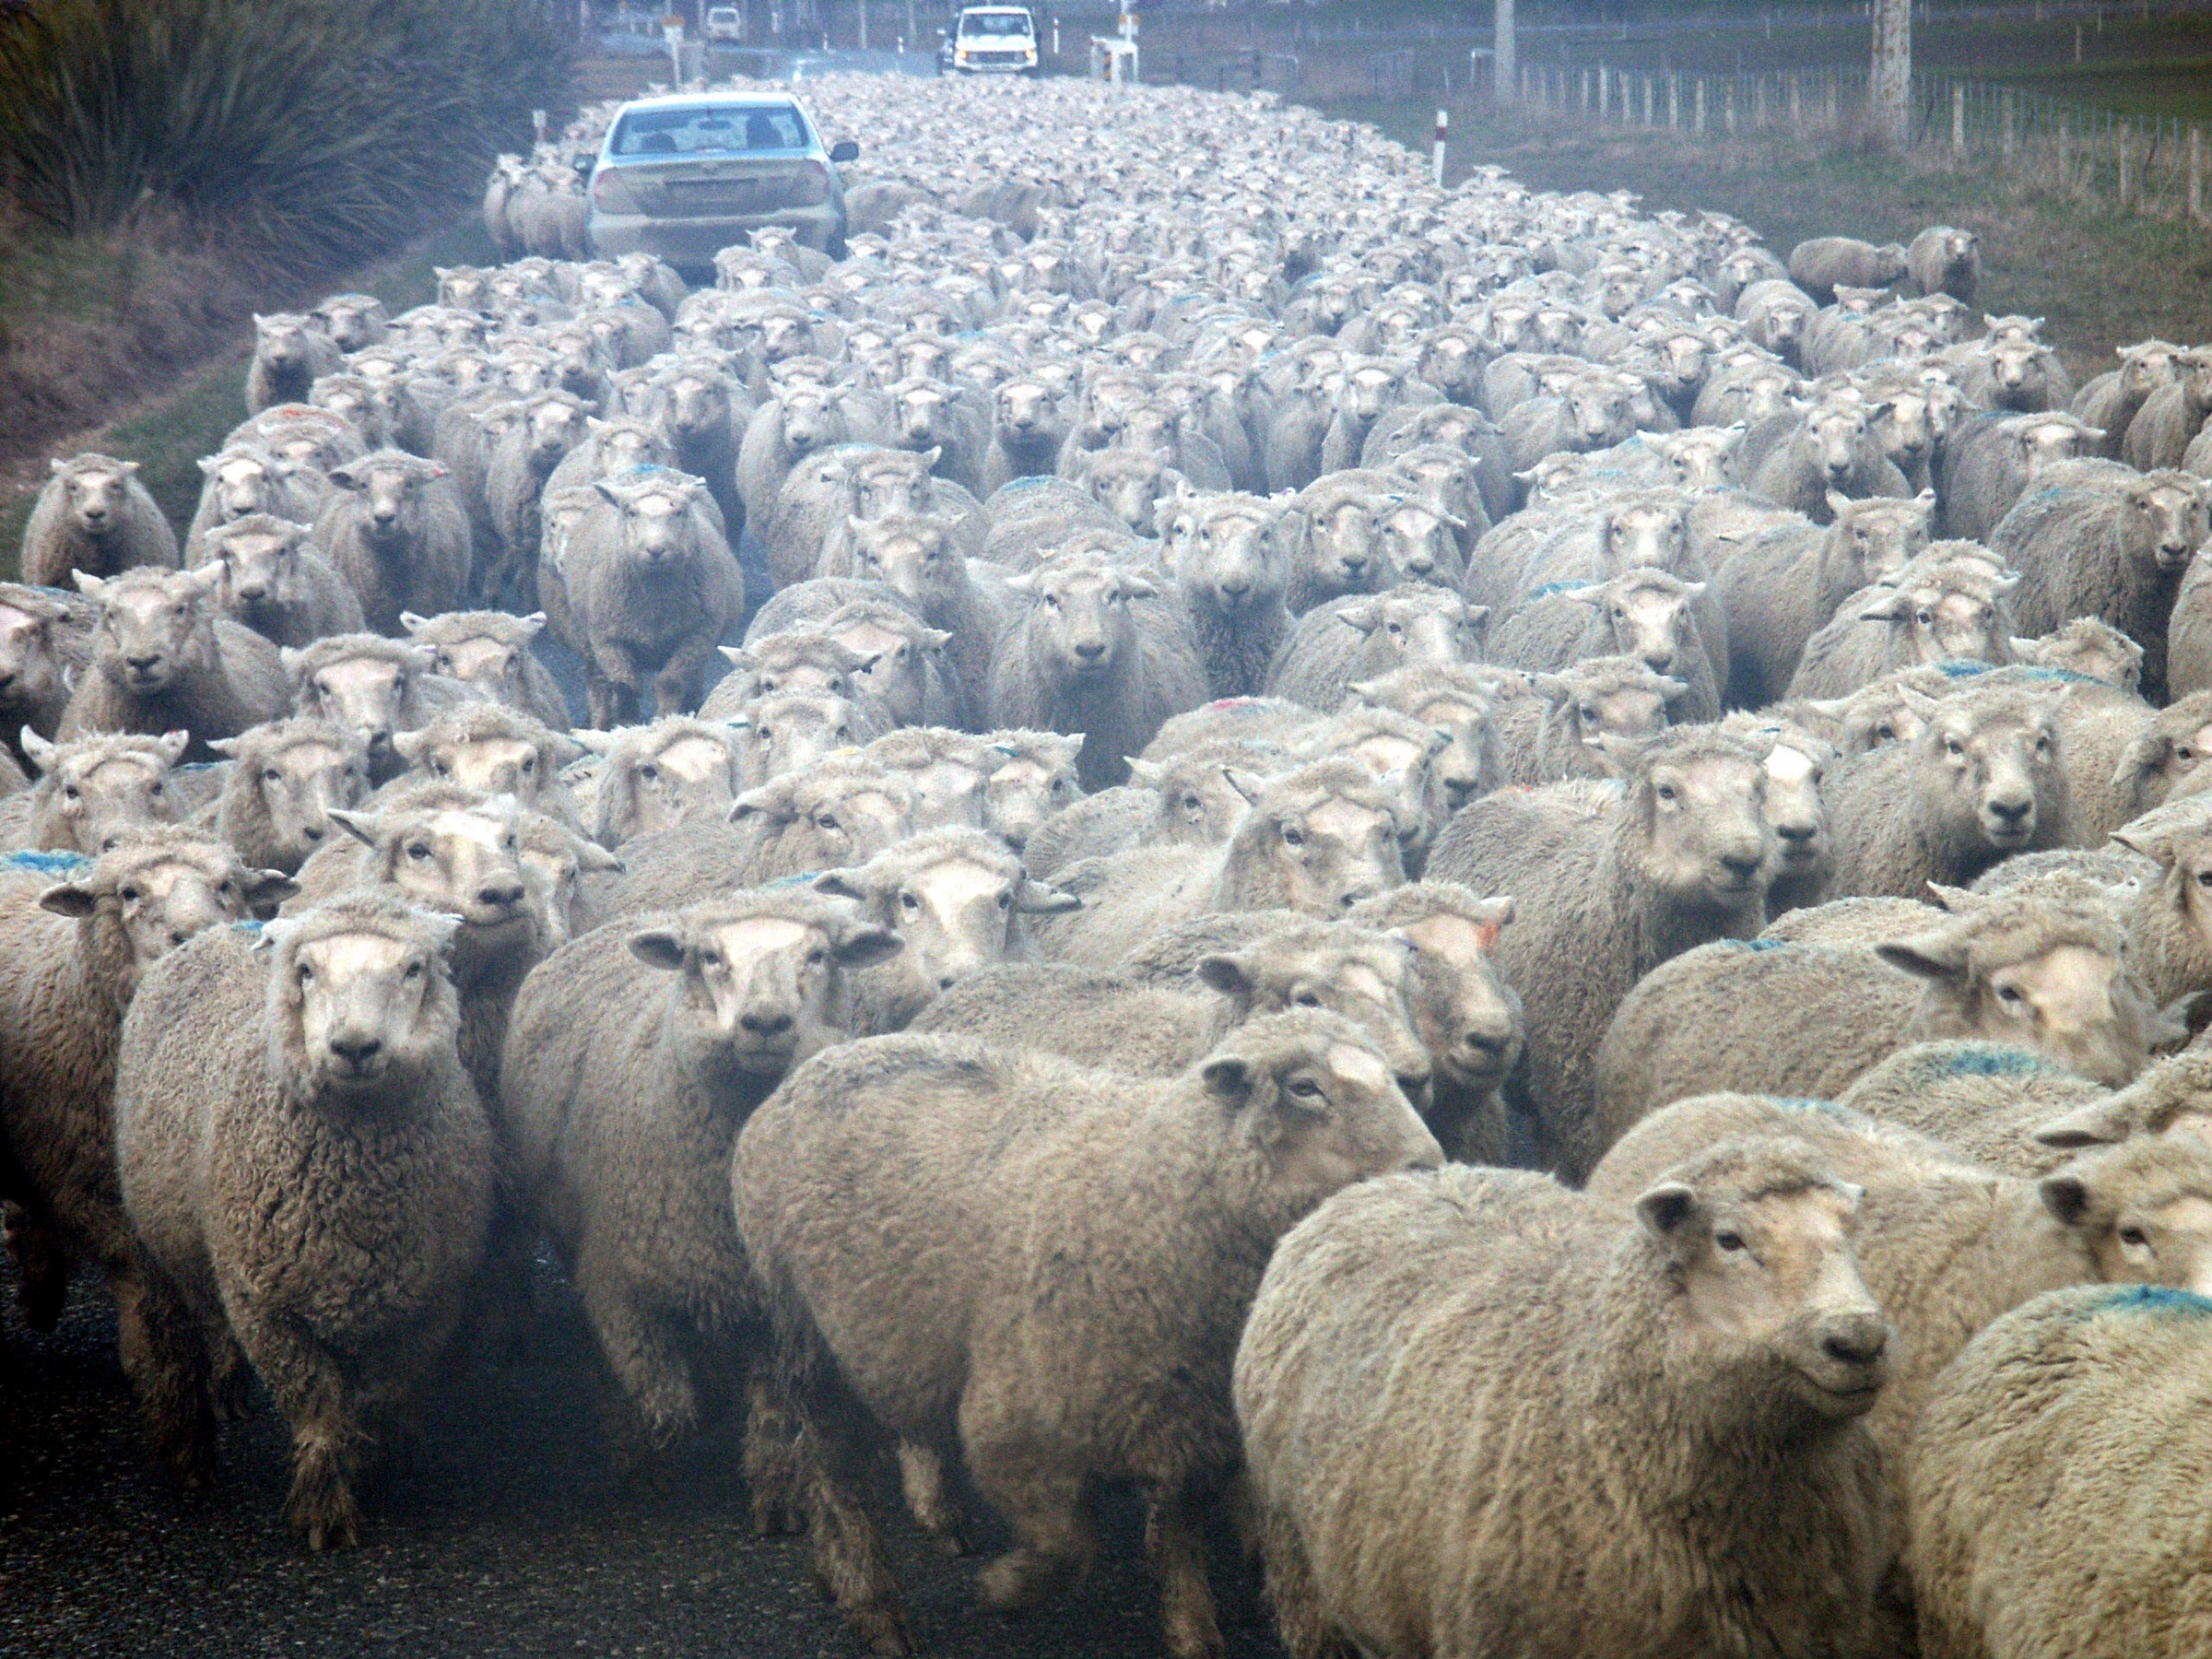
herd, farming, sheep, mammal, newzealand, vertebrate, sheeps, ewes, flockofsheep, sheeponroad